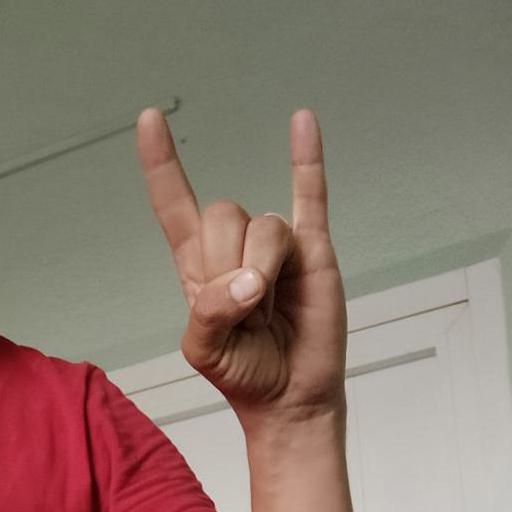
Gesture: rock